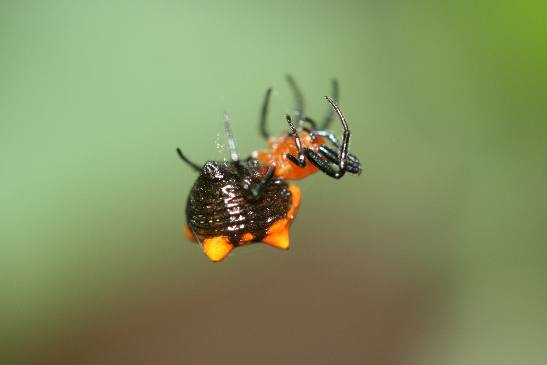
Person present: No